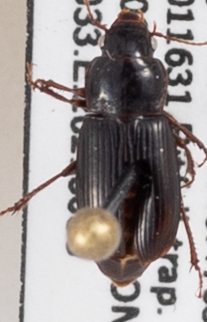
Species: Harpalus desertus
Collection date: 2021-06-30
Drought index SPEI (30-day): -0.71
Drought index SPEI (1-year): -0.004
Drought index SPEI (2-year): -0.476